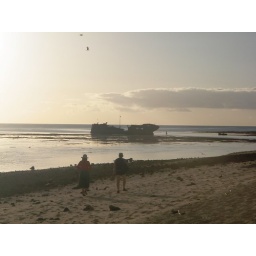
People walking on the beach in front of shipwreck.